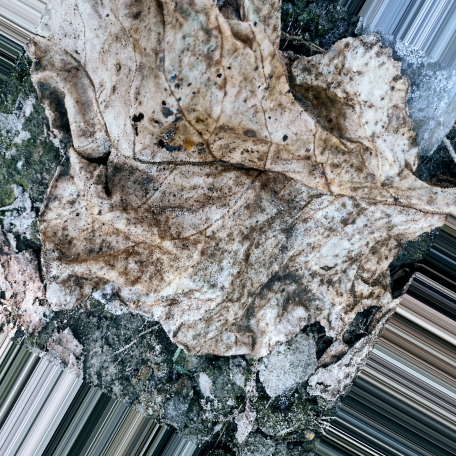
Label: Downy Mildew